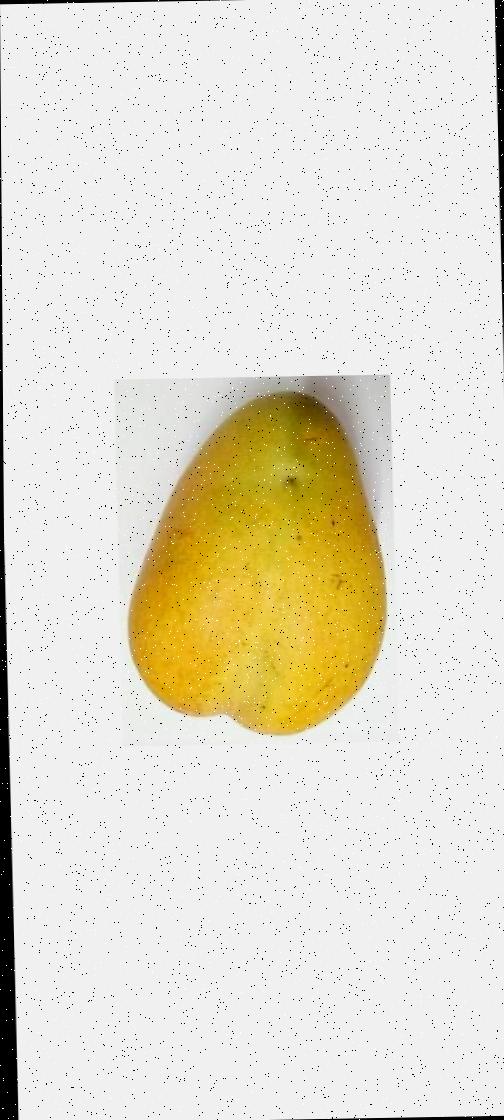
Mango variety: Bari-11